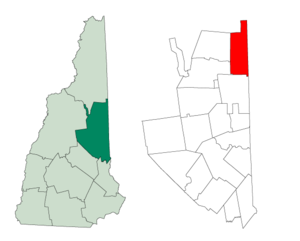
Chatham est une ville du comté de Carroll, dans l'État du New Hampshire, aux États-Unis. En 2010, sa population est de 337 habitants.